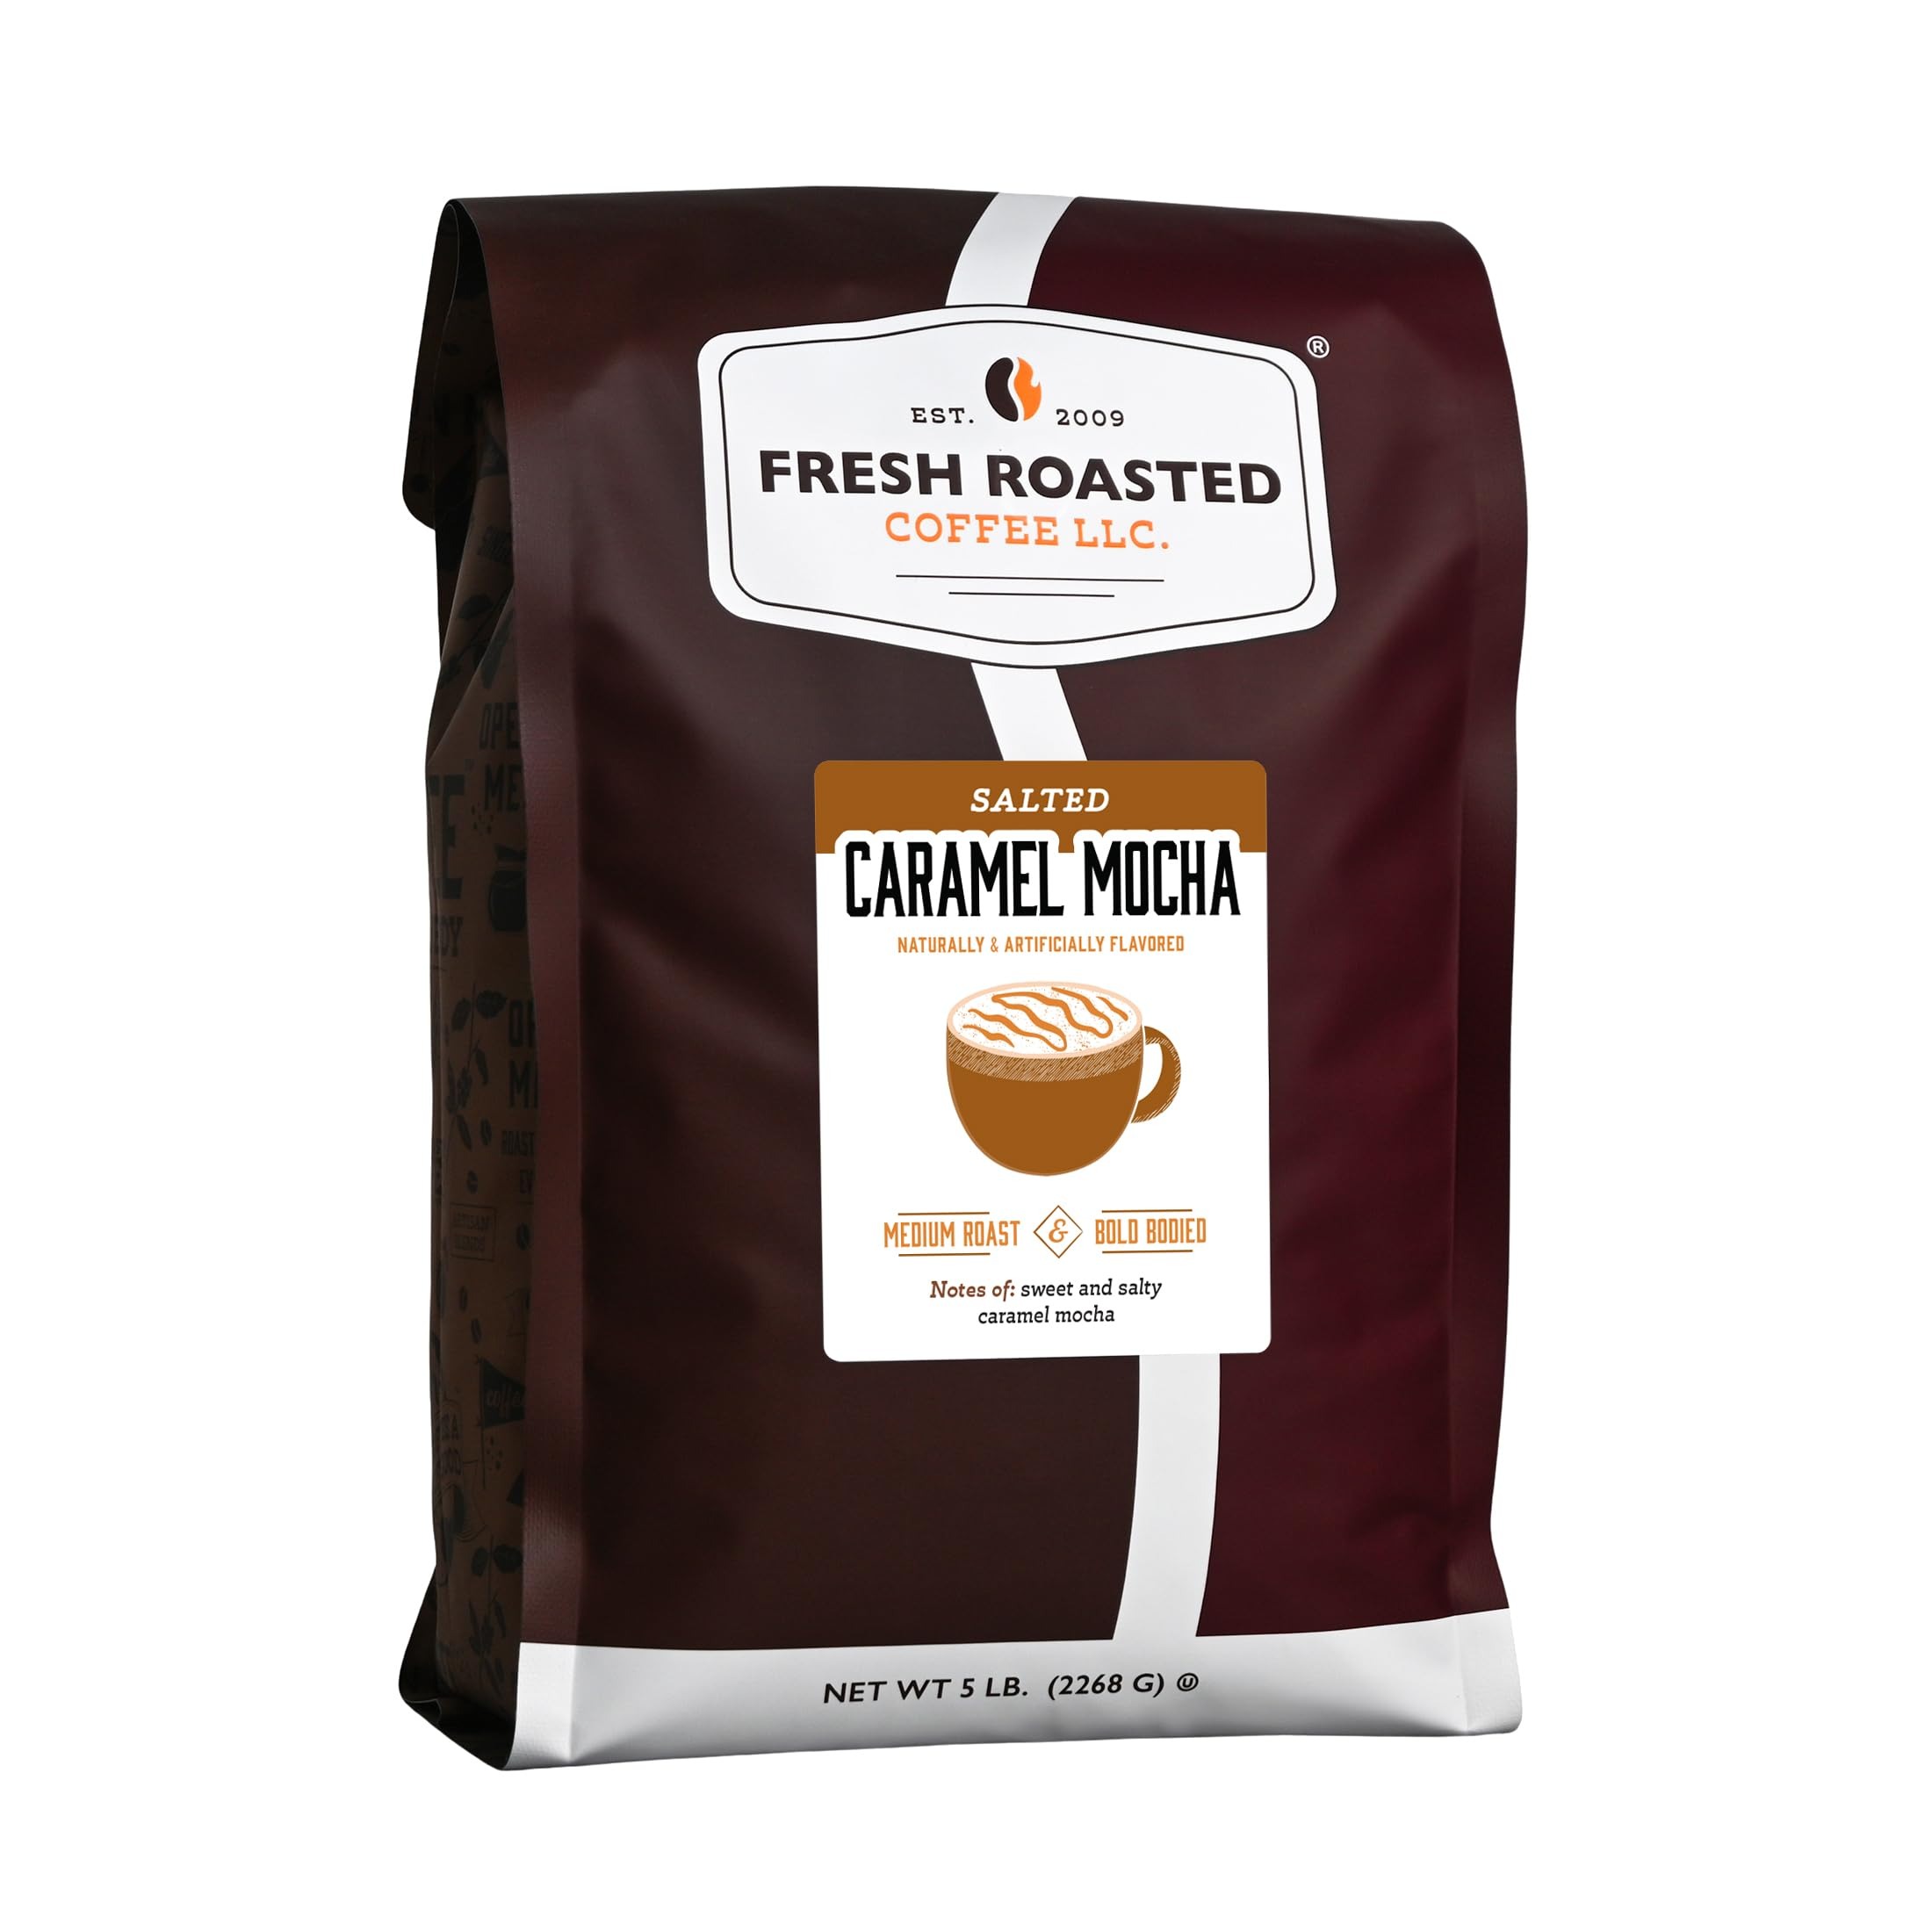
Item Name: Fresh Roasted Coffee, Salted Caramel Mocha Flavored Coffee,5 lb, Medium Roast, Kosher, Whole Bean
Bullet Point 1: Start with a perfectly roasted coffee. Add rich, chocolatey mocha. Multiply flavor with sweet salted caramel. The answer is always Salted Caramel Mocha flavored coffee.
Bullet Point 2: Our Roastmaster meticulously crafts each coffee in our new Flavored Coffee collection to provide the tastiest blends you can imagine. We blend Fresh Roasted Coffee and just the right amount of flavoring to make a new and delicious coffee experience.
Bullet Point 3: COFFEE FOR EVERYBODY whether you’re a casual coffee drinker or a third wave connoisseur. Fresh Roasted Coffee is family-owned, sustainably sourced and proudly roasted, blended, and packaged in the United States of America. We offer more than 80 varieties of whole bean and ground coffee, coffee pods, and unroasted coffee.
Bullet Point 4: Fresh Roasted Coffee is roasted on Loring SmartRoasters to reduce our carbon footprint and provide superior flavor. Fresh Roasted Coffee nitrogen flushes every bag to remove flavor-stealing oxygen and keep your coffee at its freshest and best tasting for as long as possible. Fresh Roasted Coffee bags are resealable and feature a one-way degassing valve.
Bullet Point 5: GROWN RESPONSIBLY, ROASTED RESPONSIBLY. We’re committed to sustainability from sourcing to roasting to packaging. Our flavored selections use 100% Arabica coffee beans as well as natural and artificial flavorings.
Product Description: The equation is simple. Start with a perfectly roasted coffee. Add rich, chocolatey mocha. Multiply flavor with sweet salted caramel. What's the answer? Indivisibly, Salted Caramel Mocha flavored coffee. Try it with whipped cream! We've taken Fresh Roasted to the next level of flavor - introducing Fresh Roasted Flavored Coffee! Each bag is filled with Fresh Roasted Coffee and natural and artificial flavors - nothing else. Every variety is sugar free and full of flavor. And just like our regular coffee, each and every bag is nitrogen flushed to maximize freshness.
Value: 80.0
Unit: Ounce

Price: 49.99